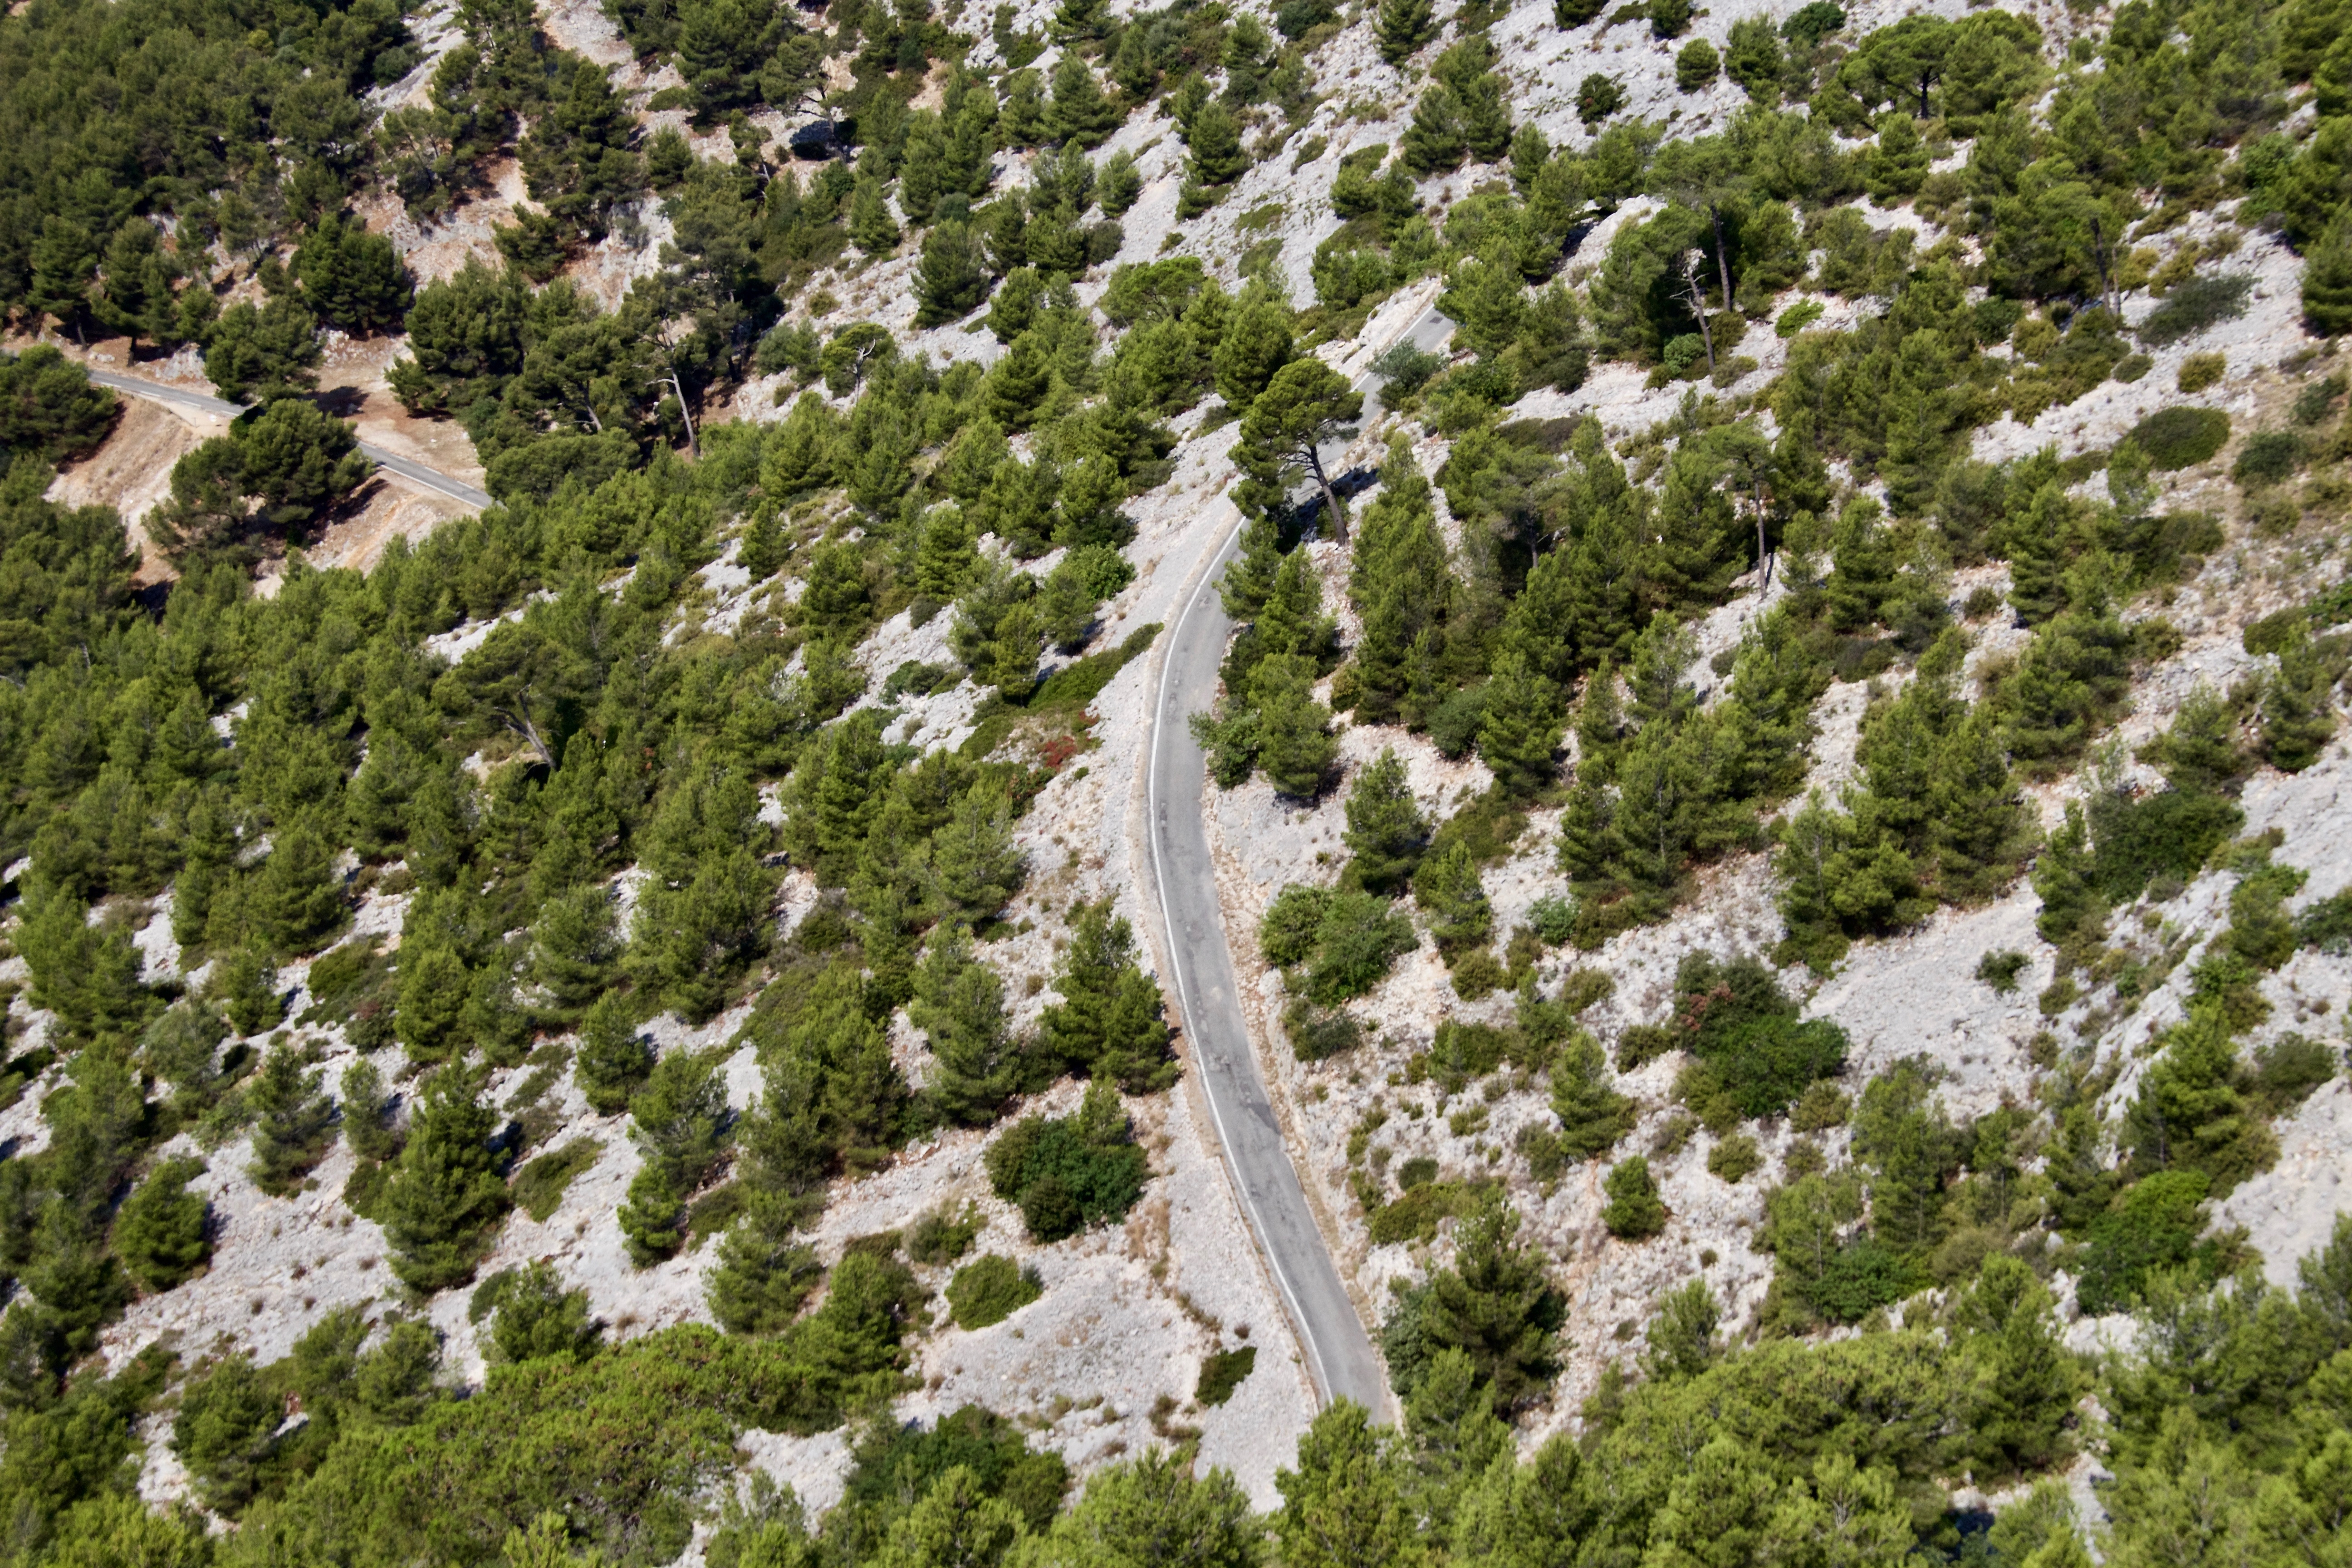
tree, wilderness, mountain, snow, flower, valley, mountain range, ridge, geology, spruce, plateau, ecosystem, aerial photography, mountain pass, biome, geological phenomenon